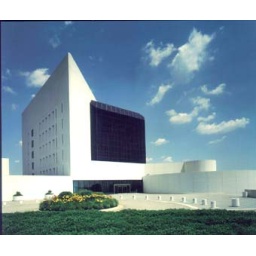
Glass curtain wall supported by Triodetic space frame